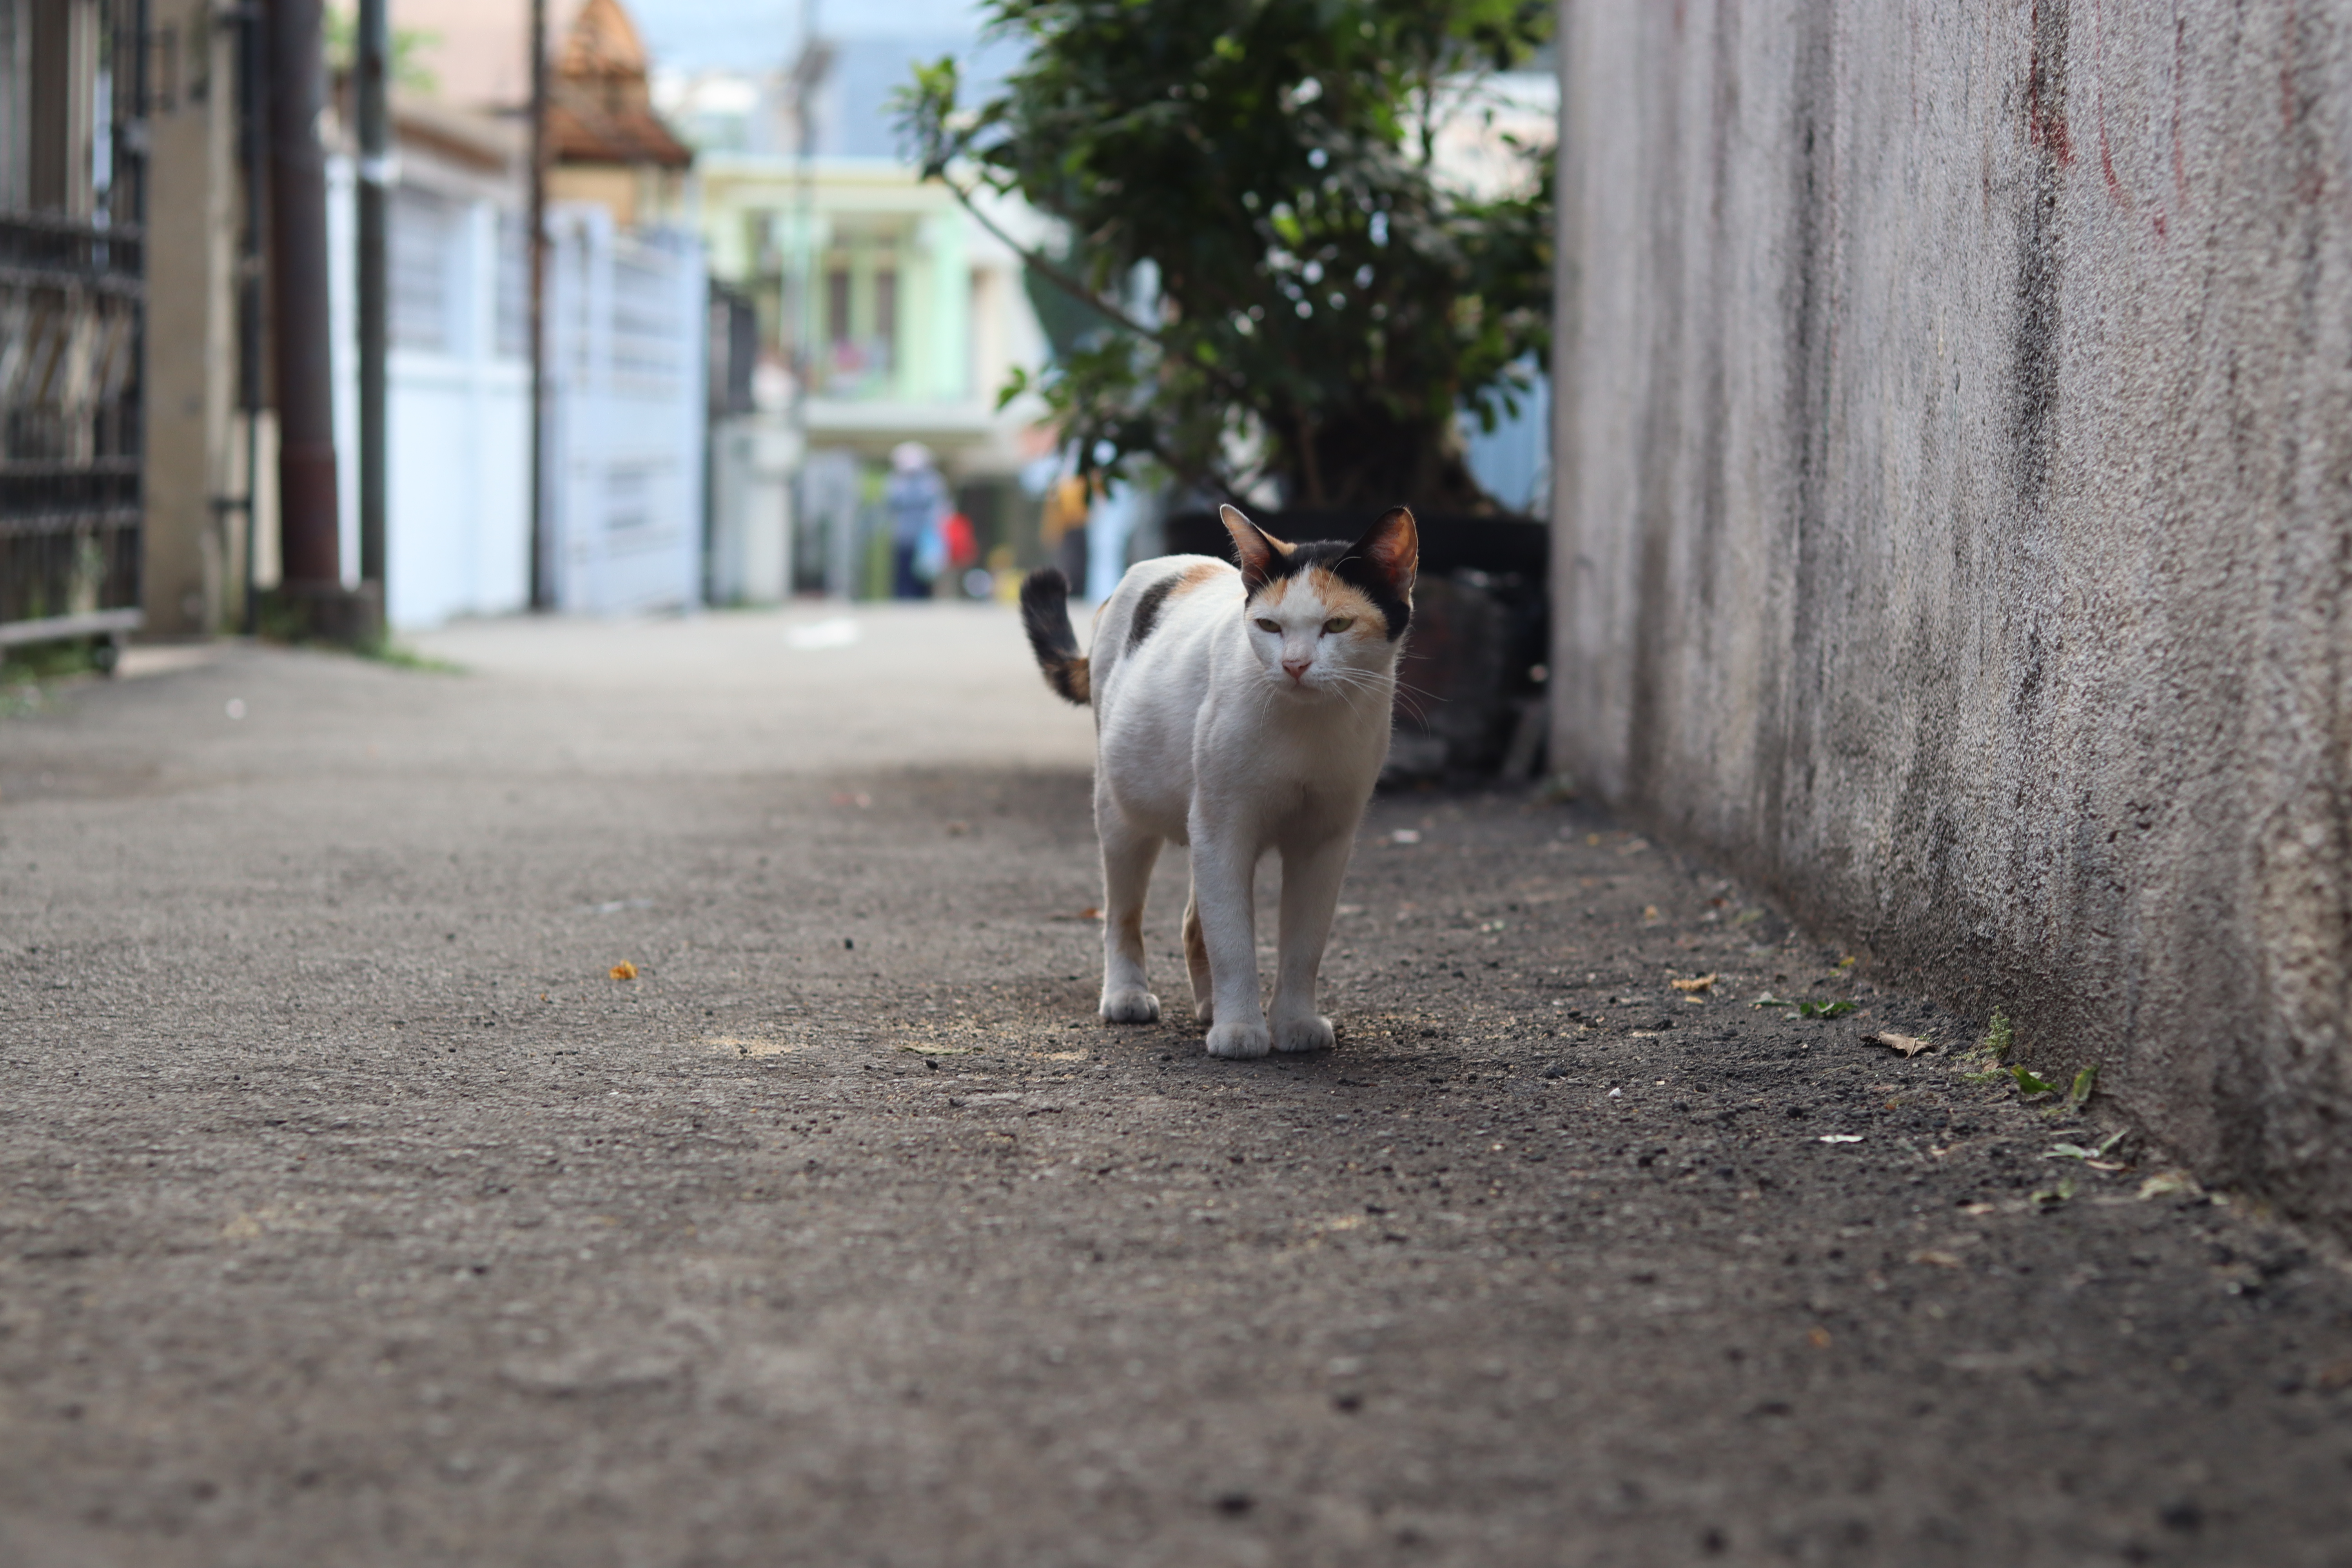
cat, felidae, carnivore, small to medium sized cats, road surface, asphalt, mammal, grey, grass, dog breed, fawn, tree, whiskers, companion dog, sidewalk, road, snout, tail, alley, building, canidae, human leg, fur, sporting group, city, lane, domestic short haired cat, street, shadow, walking, sitting, flooring, curb, concrete, leash, cobblestone, non sporting group